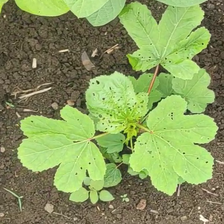
Weed species: Little_Mallow(Malva parviflora)